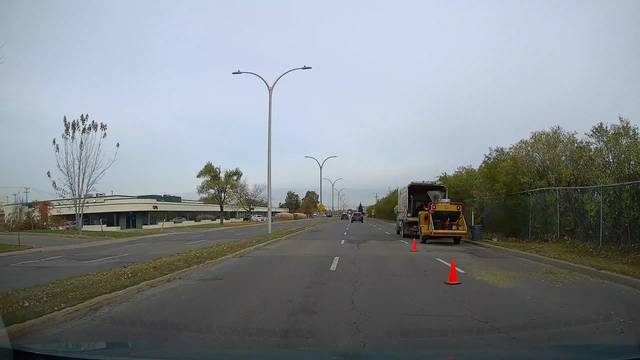
Region: Canada
Coordinates: 45.474, -73.816